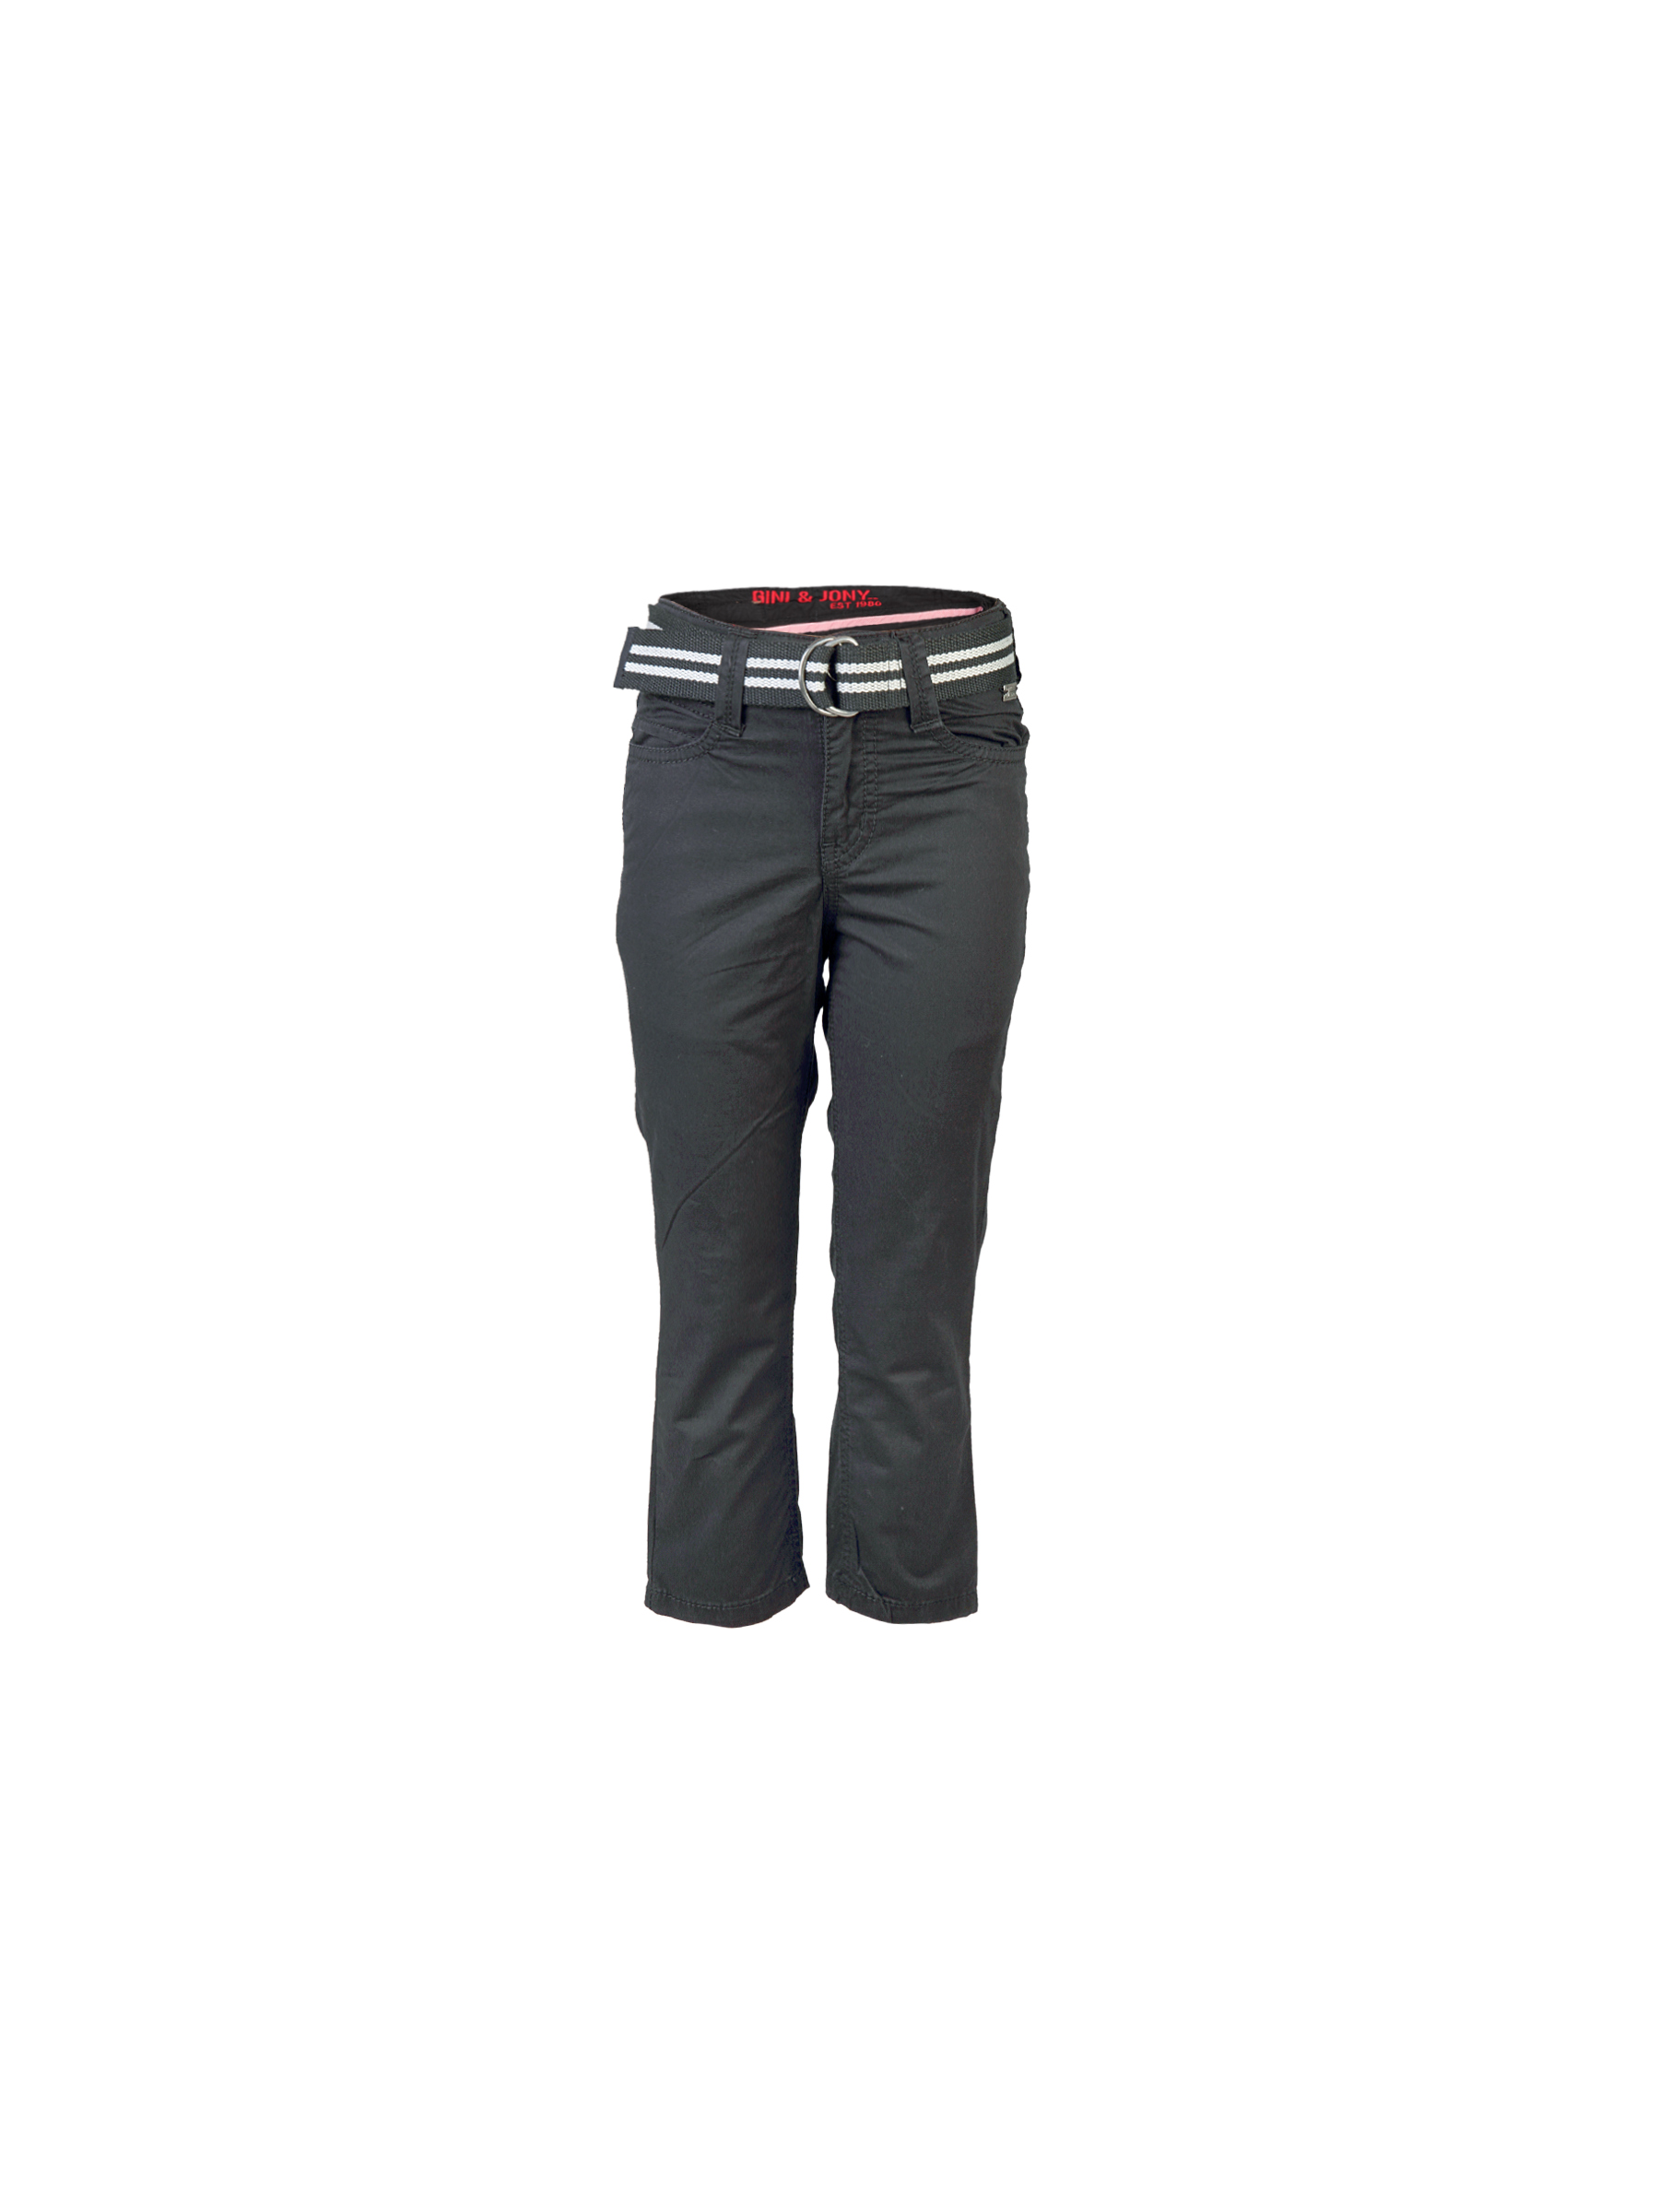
Gini and Jony Kids Solid Black Trousers
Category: Apparel / Bottomwear / Trousers
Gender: Men
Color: Black
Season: Fall 2011
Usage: Casual